Describe the emotion expressed in this image:  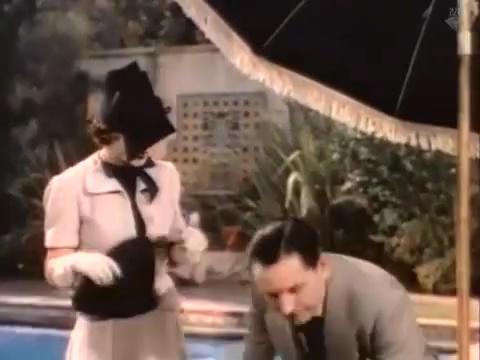
This person displays Suffering, valence and arousal with low intensity.